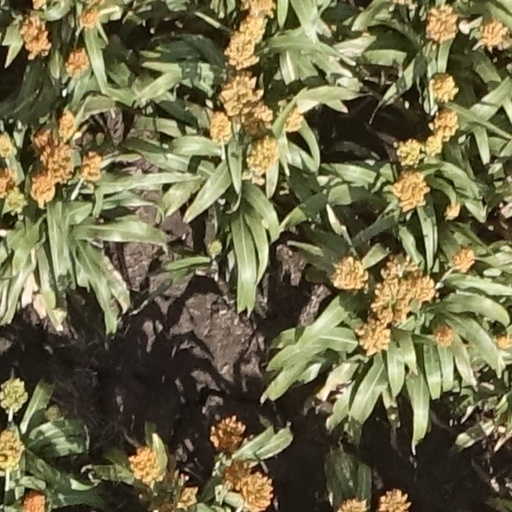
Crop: sorghum